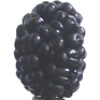
Label: Mulberry 1